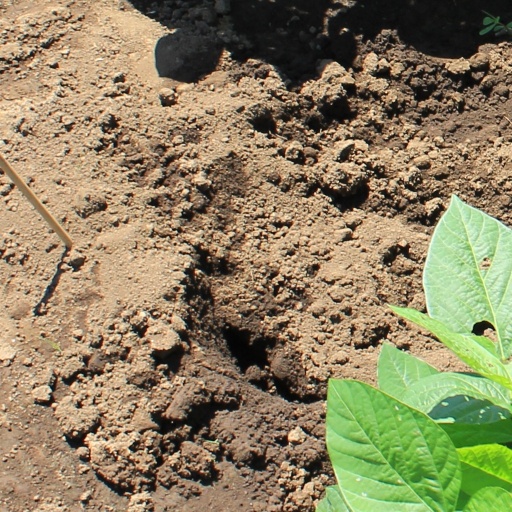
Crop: soybean